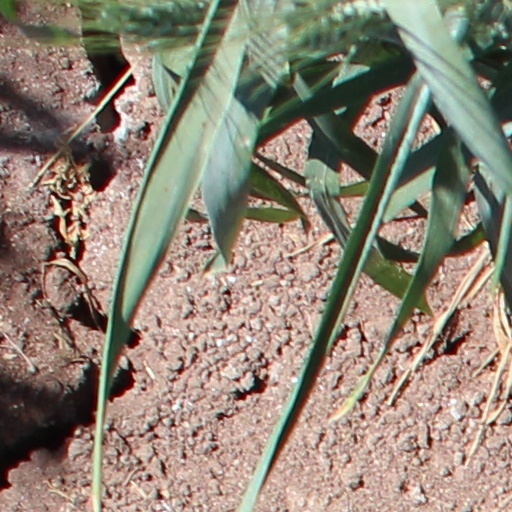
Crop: wheat